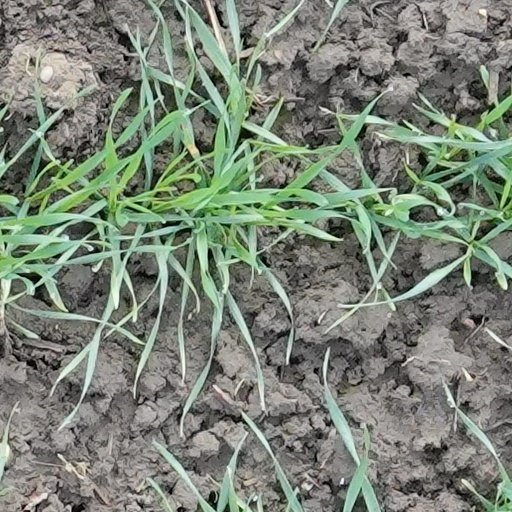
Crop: wheat